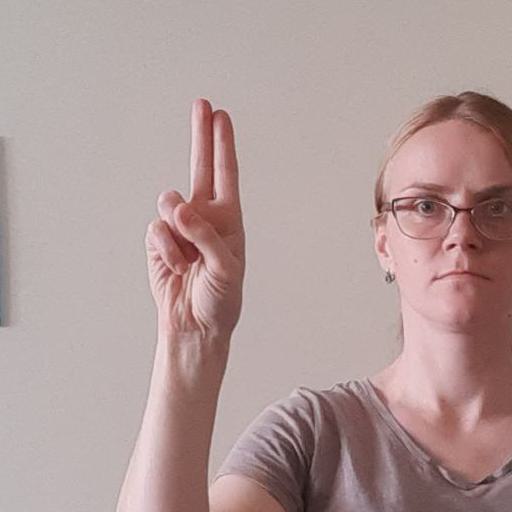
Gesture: two_up